Nishita Goswami

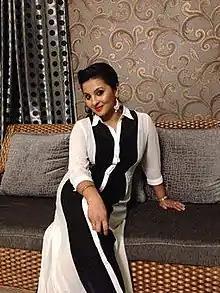
Goswami in 2014

Nishita Goswami is an Indian actress who works in Assamese language films. Her notable Assamess Movies are "Rong", "Ratnakar", "Hold My Hand", "Mon", etc. She has also acted in a number of stage dramas.